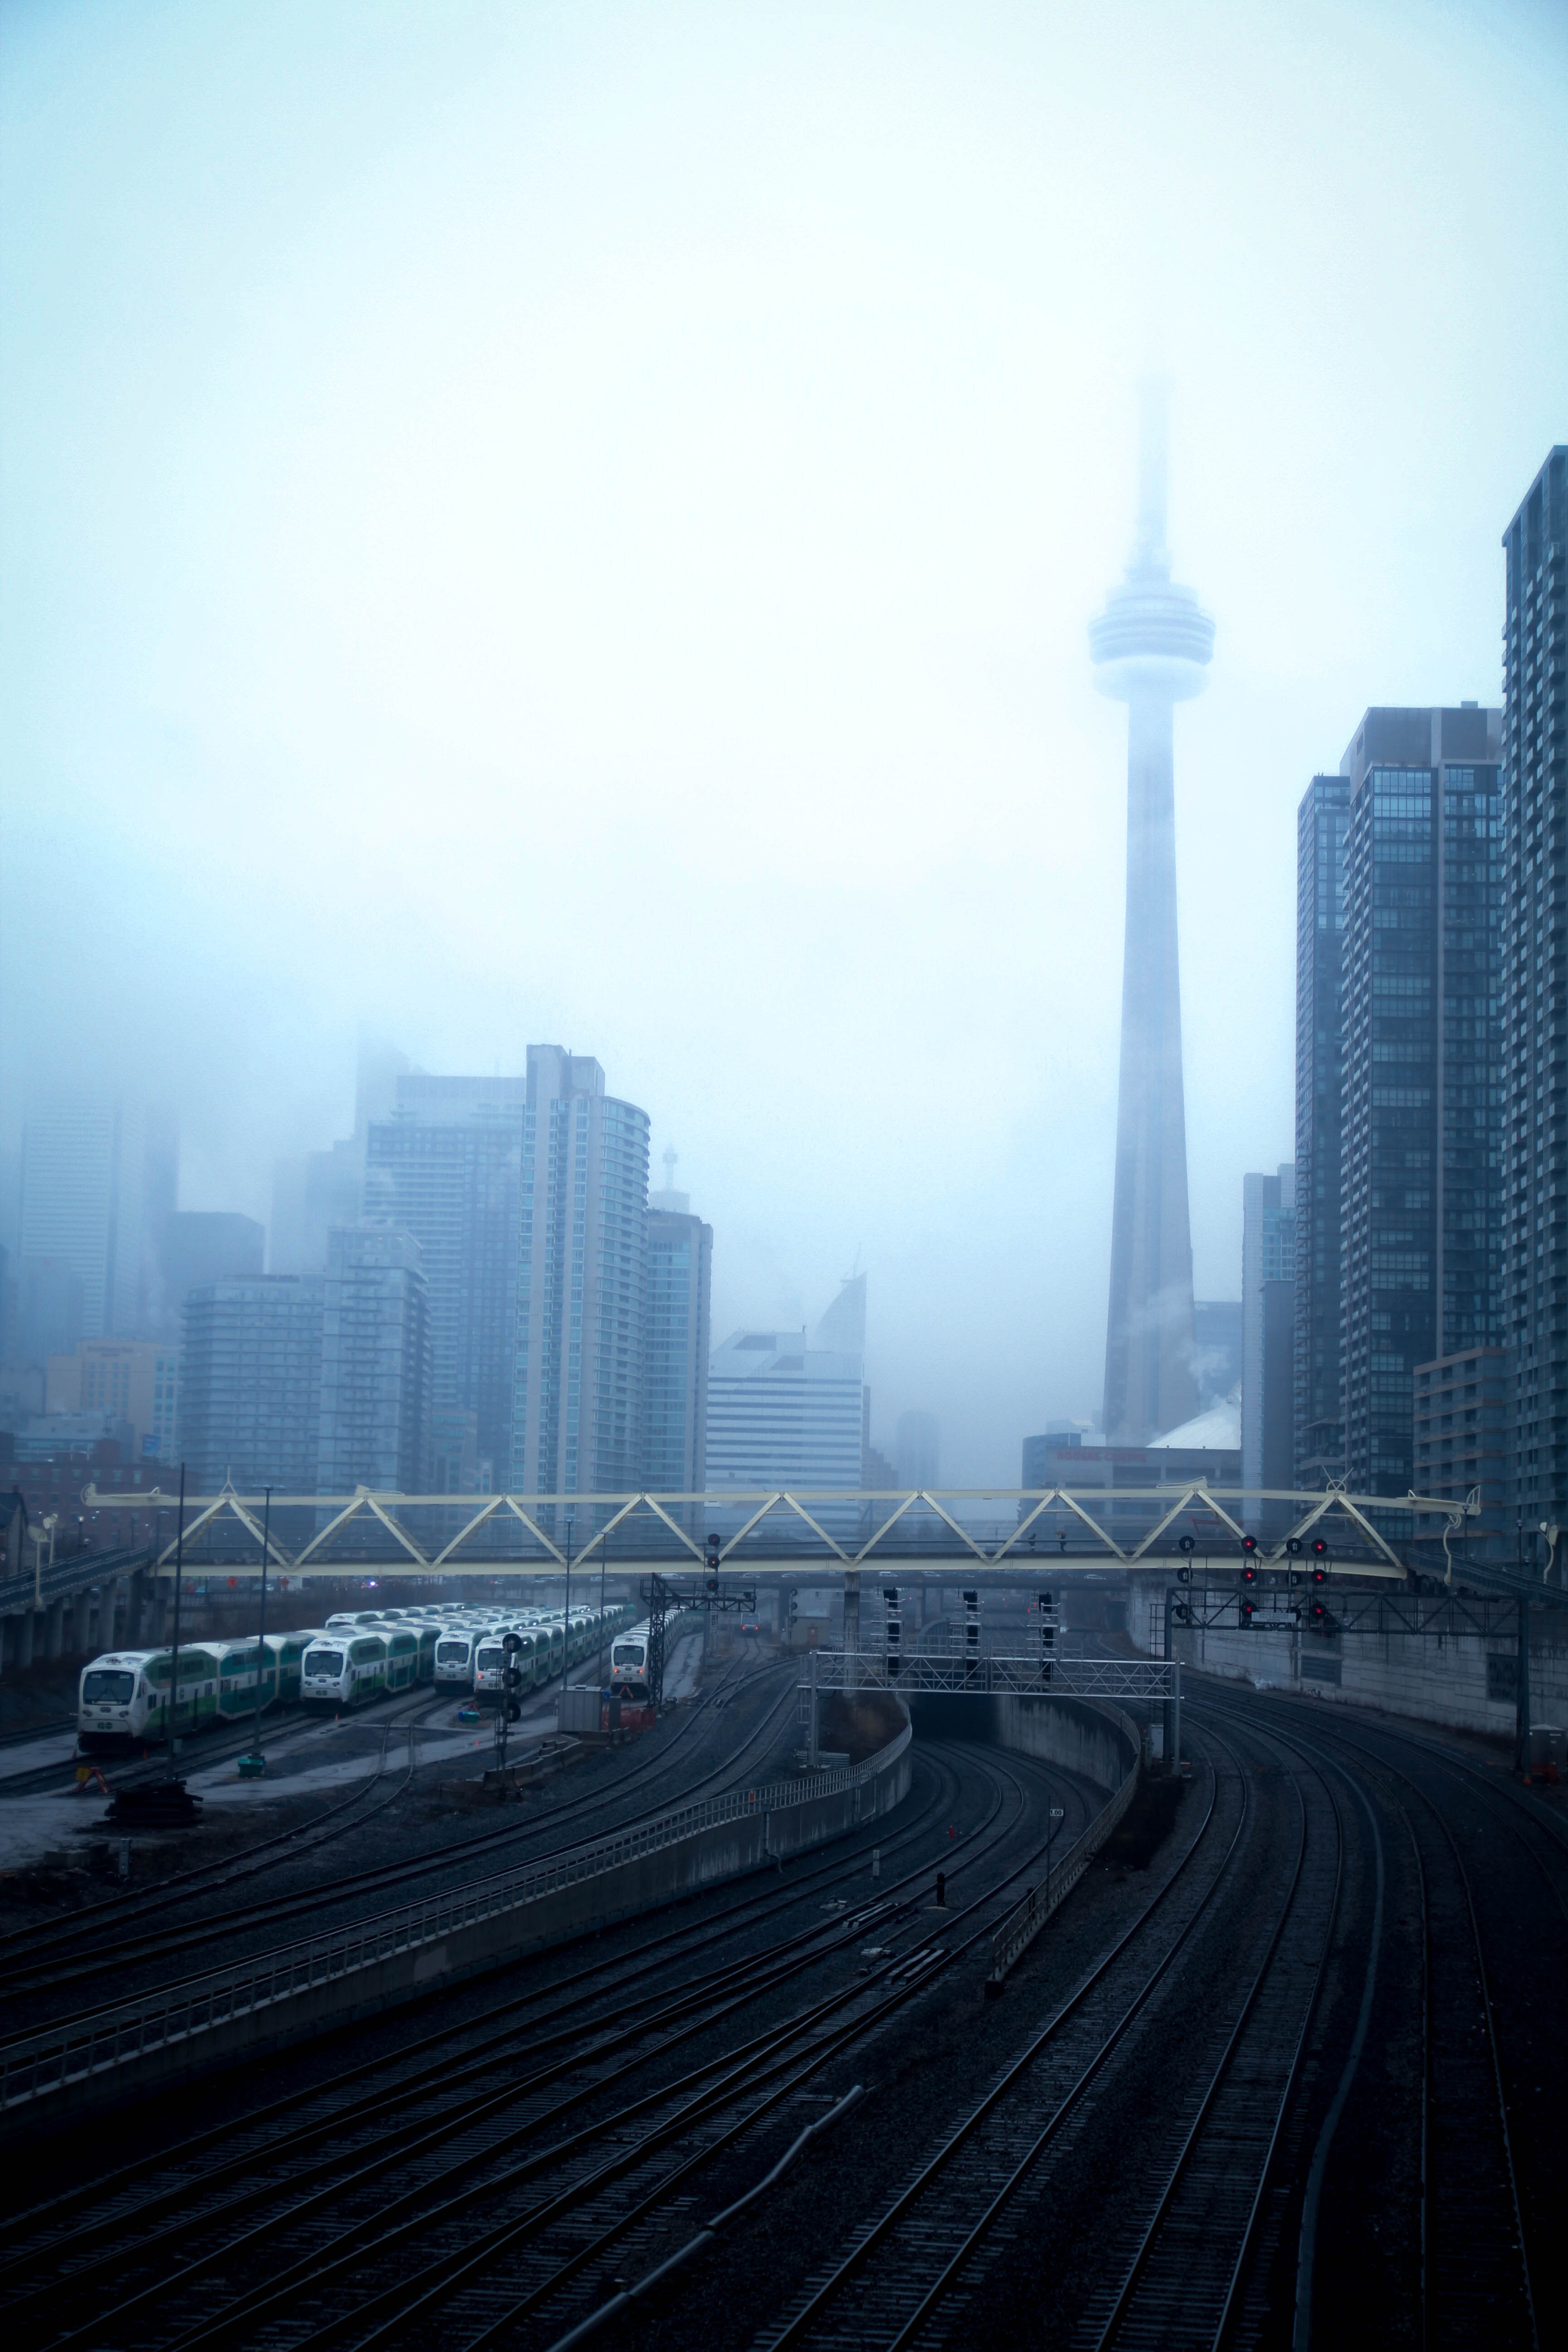
metropolitan area, urban area, sky, atmospheric phenomenon, city, metropolis, cityscape, transport, skyscraper, human settlement, morning, daytime, haze, mode of transport, tower block, building, skyline, tower, architecture, cloud, infrastructure, atmosphere, road, downtown, horizon, track, mist, fog, landscape, street, highway, freeway, evening